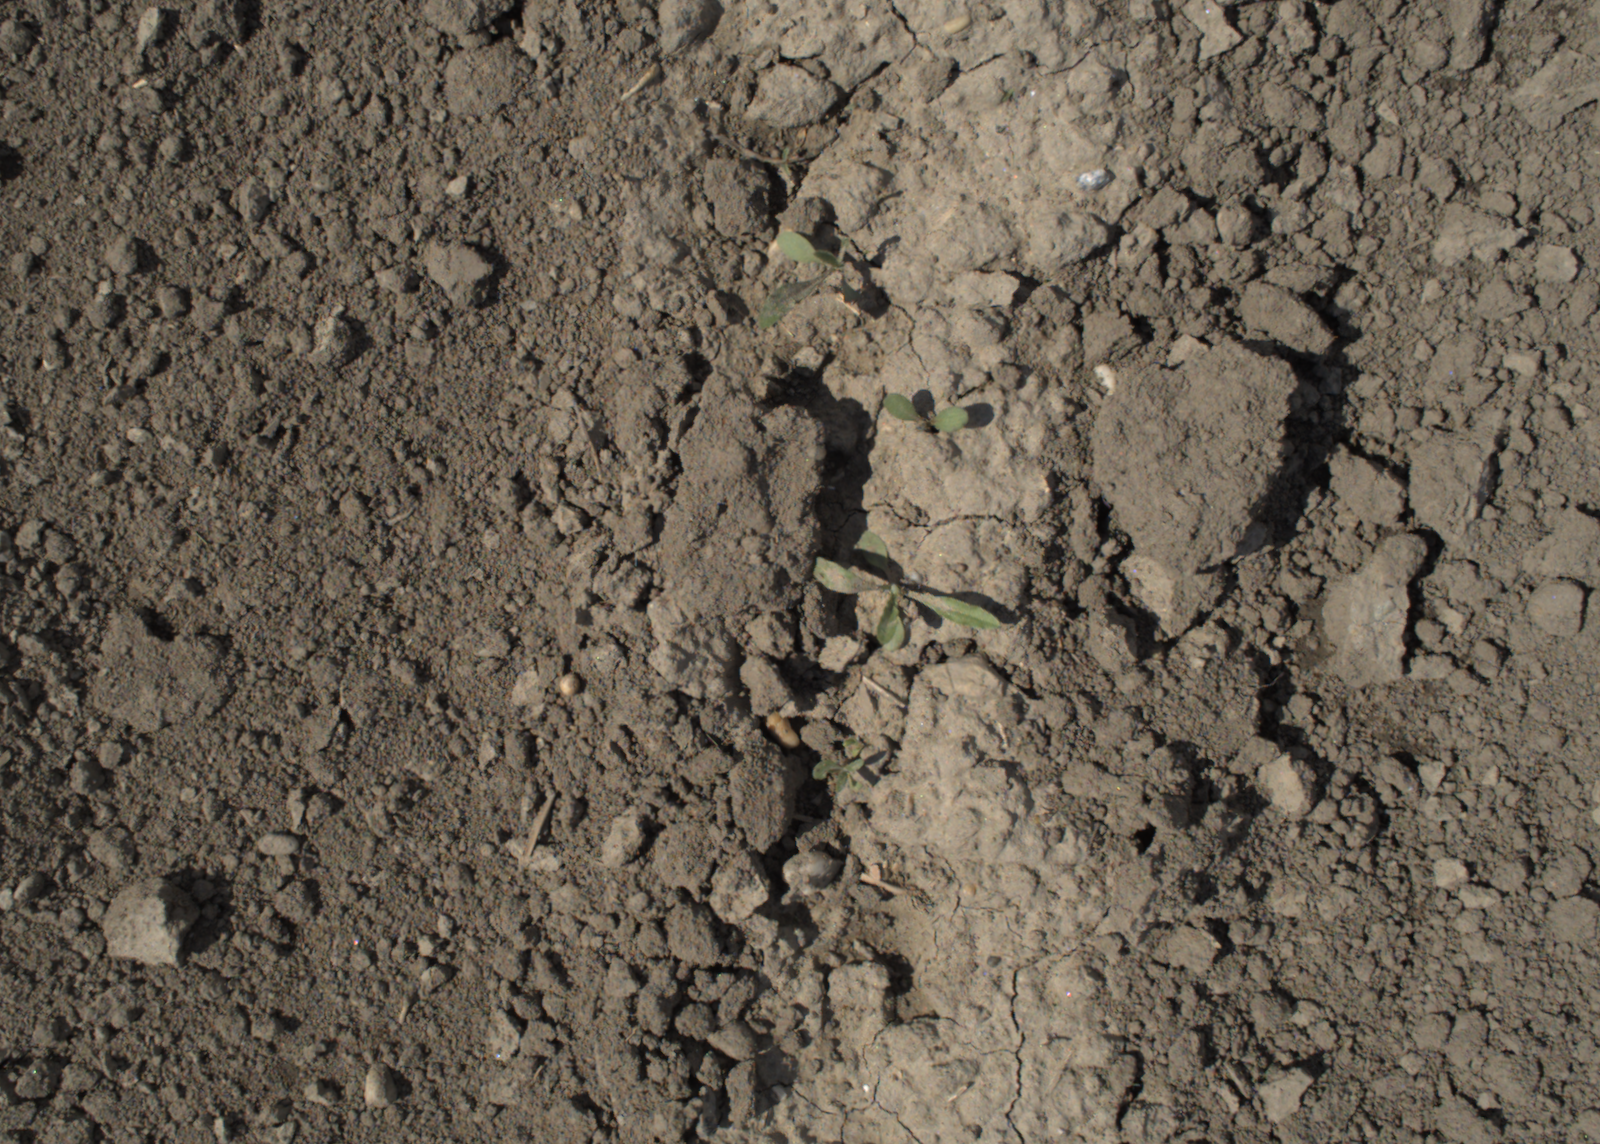
Capture date: 28.05.2021 10:29:16
Weather: mixed
Wind: medium
Seeding date: 27.04.2021
Plant canopy height (mm): 1018